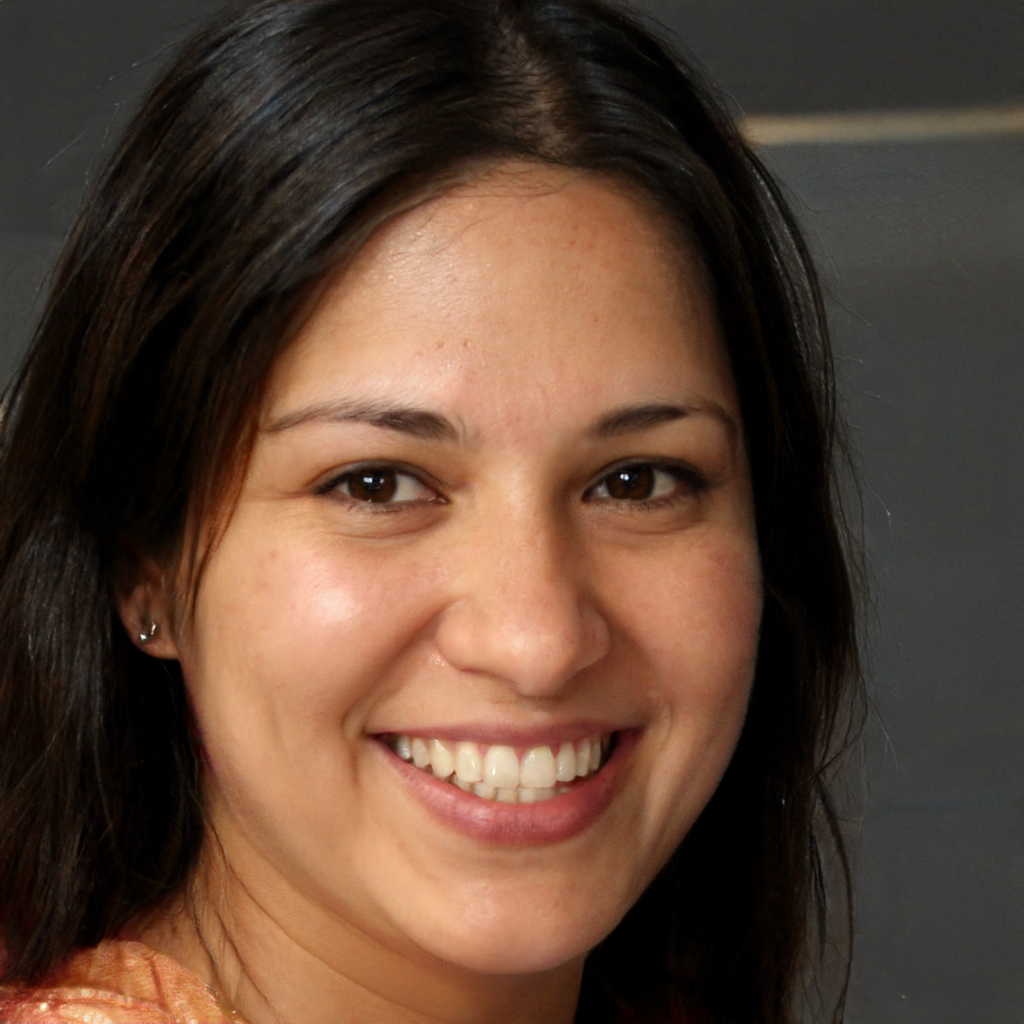
Gender: Female